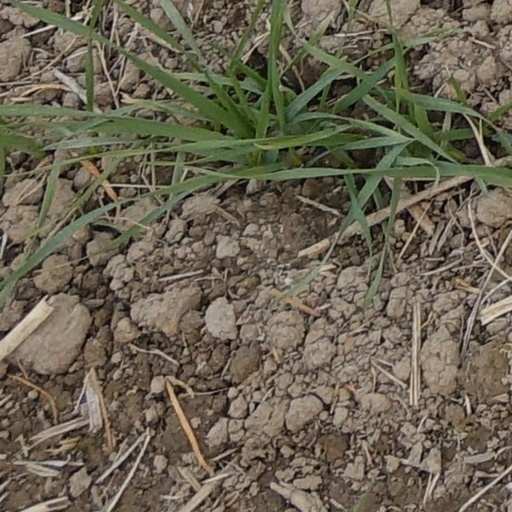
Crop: wheat